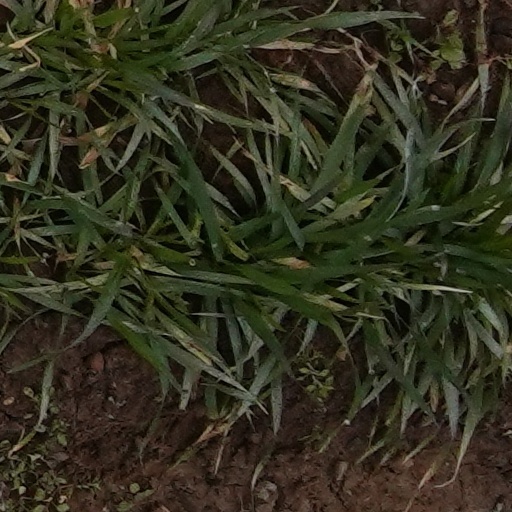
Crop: wheat